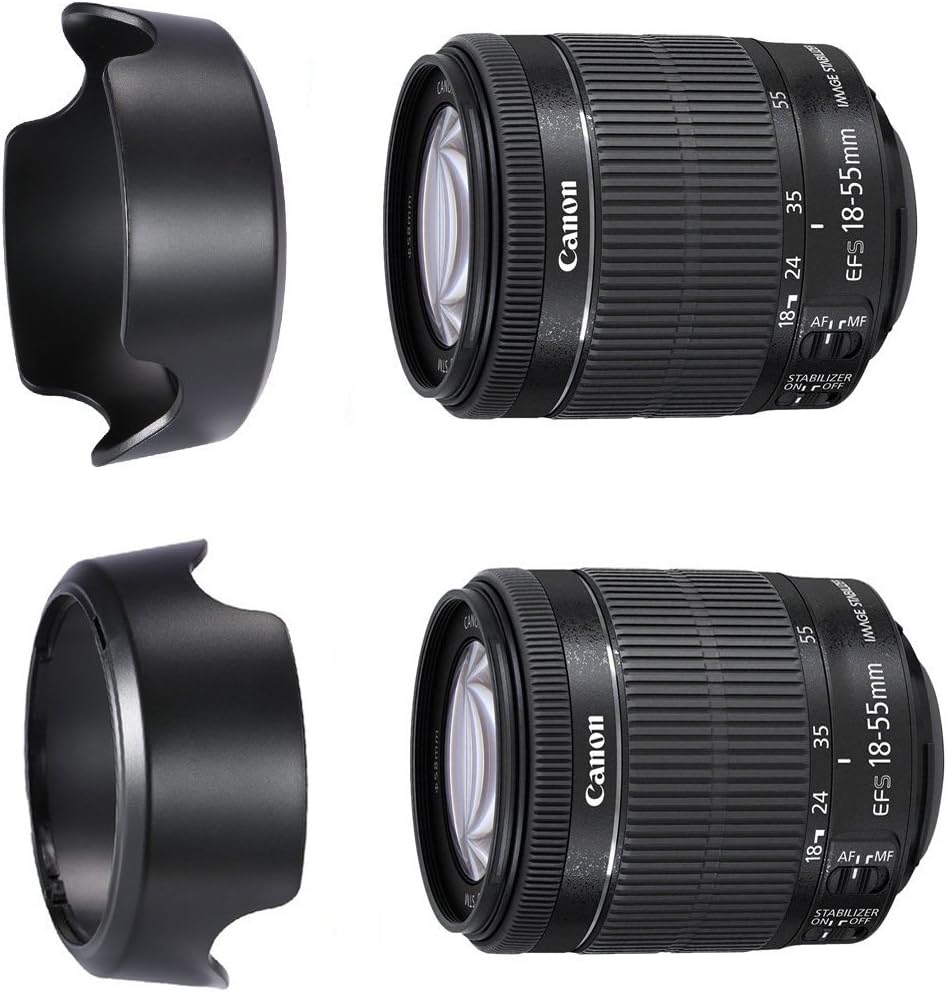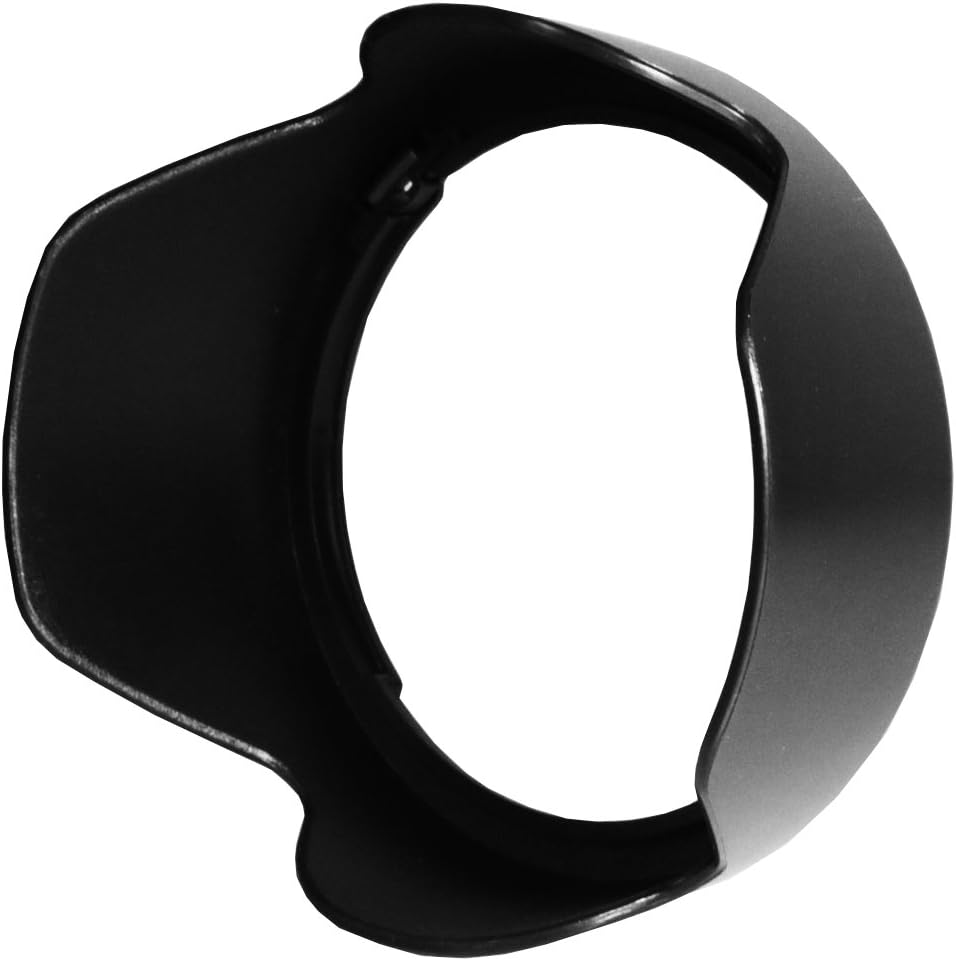
CamDesign HB-54 Dedicated Reversible Lens Hood Compatible with Nikon 18-135mm DX, 18-70mm f/3.5-4.6G Lens (replaces Nikon HB-32)
Category: Camera & Photo
Perfect replacement for Canon EW-54
Features: Handy reversible design allows you to attach the hood in reverse for easy storage in your bag | Minimizes flare and ghosting by blocking out stray light | Extra safeguarding from scratches and bumps deriving from accidental impact | Designed to accommodate the exact angle of view of the camera's lens | Easy to use bayonet mount attaches to your lens for a tight and secure fit. Just twist on or off. No wobbling or cross-threading